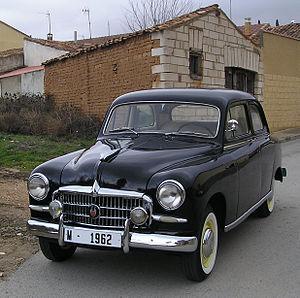
La SEAT 1400 est une voiture de tourisme produite par le constructeur espagnol SEAT entre 1953 et 1964, sous licence Fiat. Ce fut le premier modèle de ce tout nouveau constructeur, fabriqué dans la nouvelle usine installée "Zona Franca" à Barcelona. C'était la copie conforme de la Fiat 1400 originale présentée en 1950.